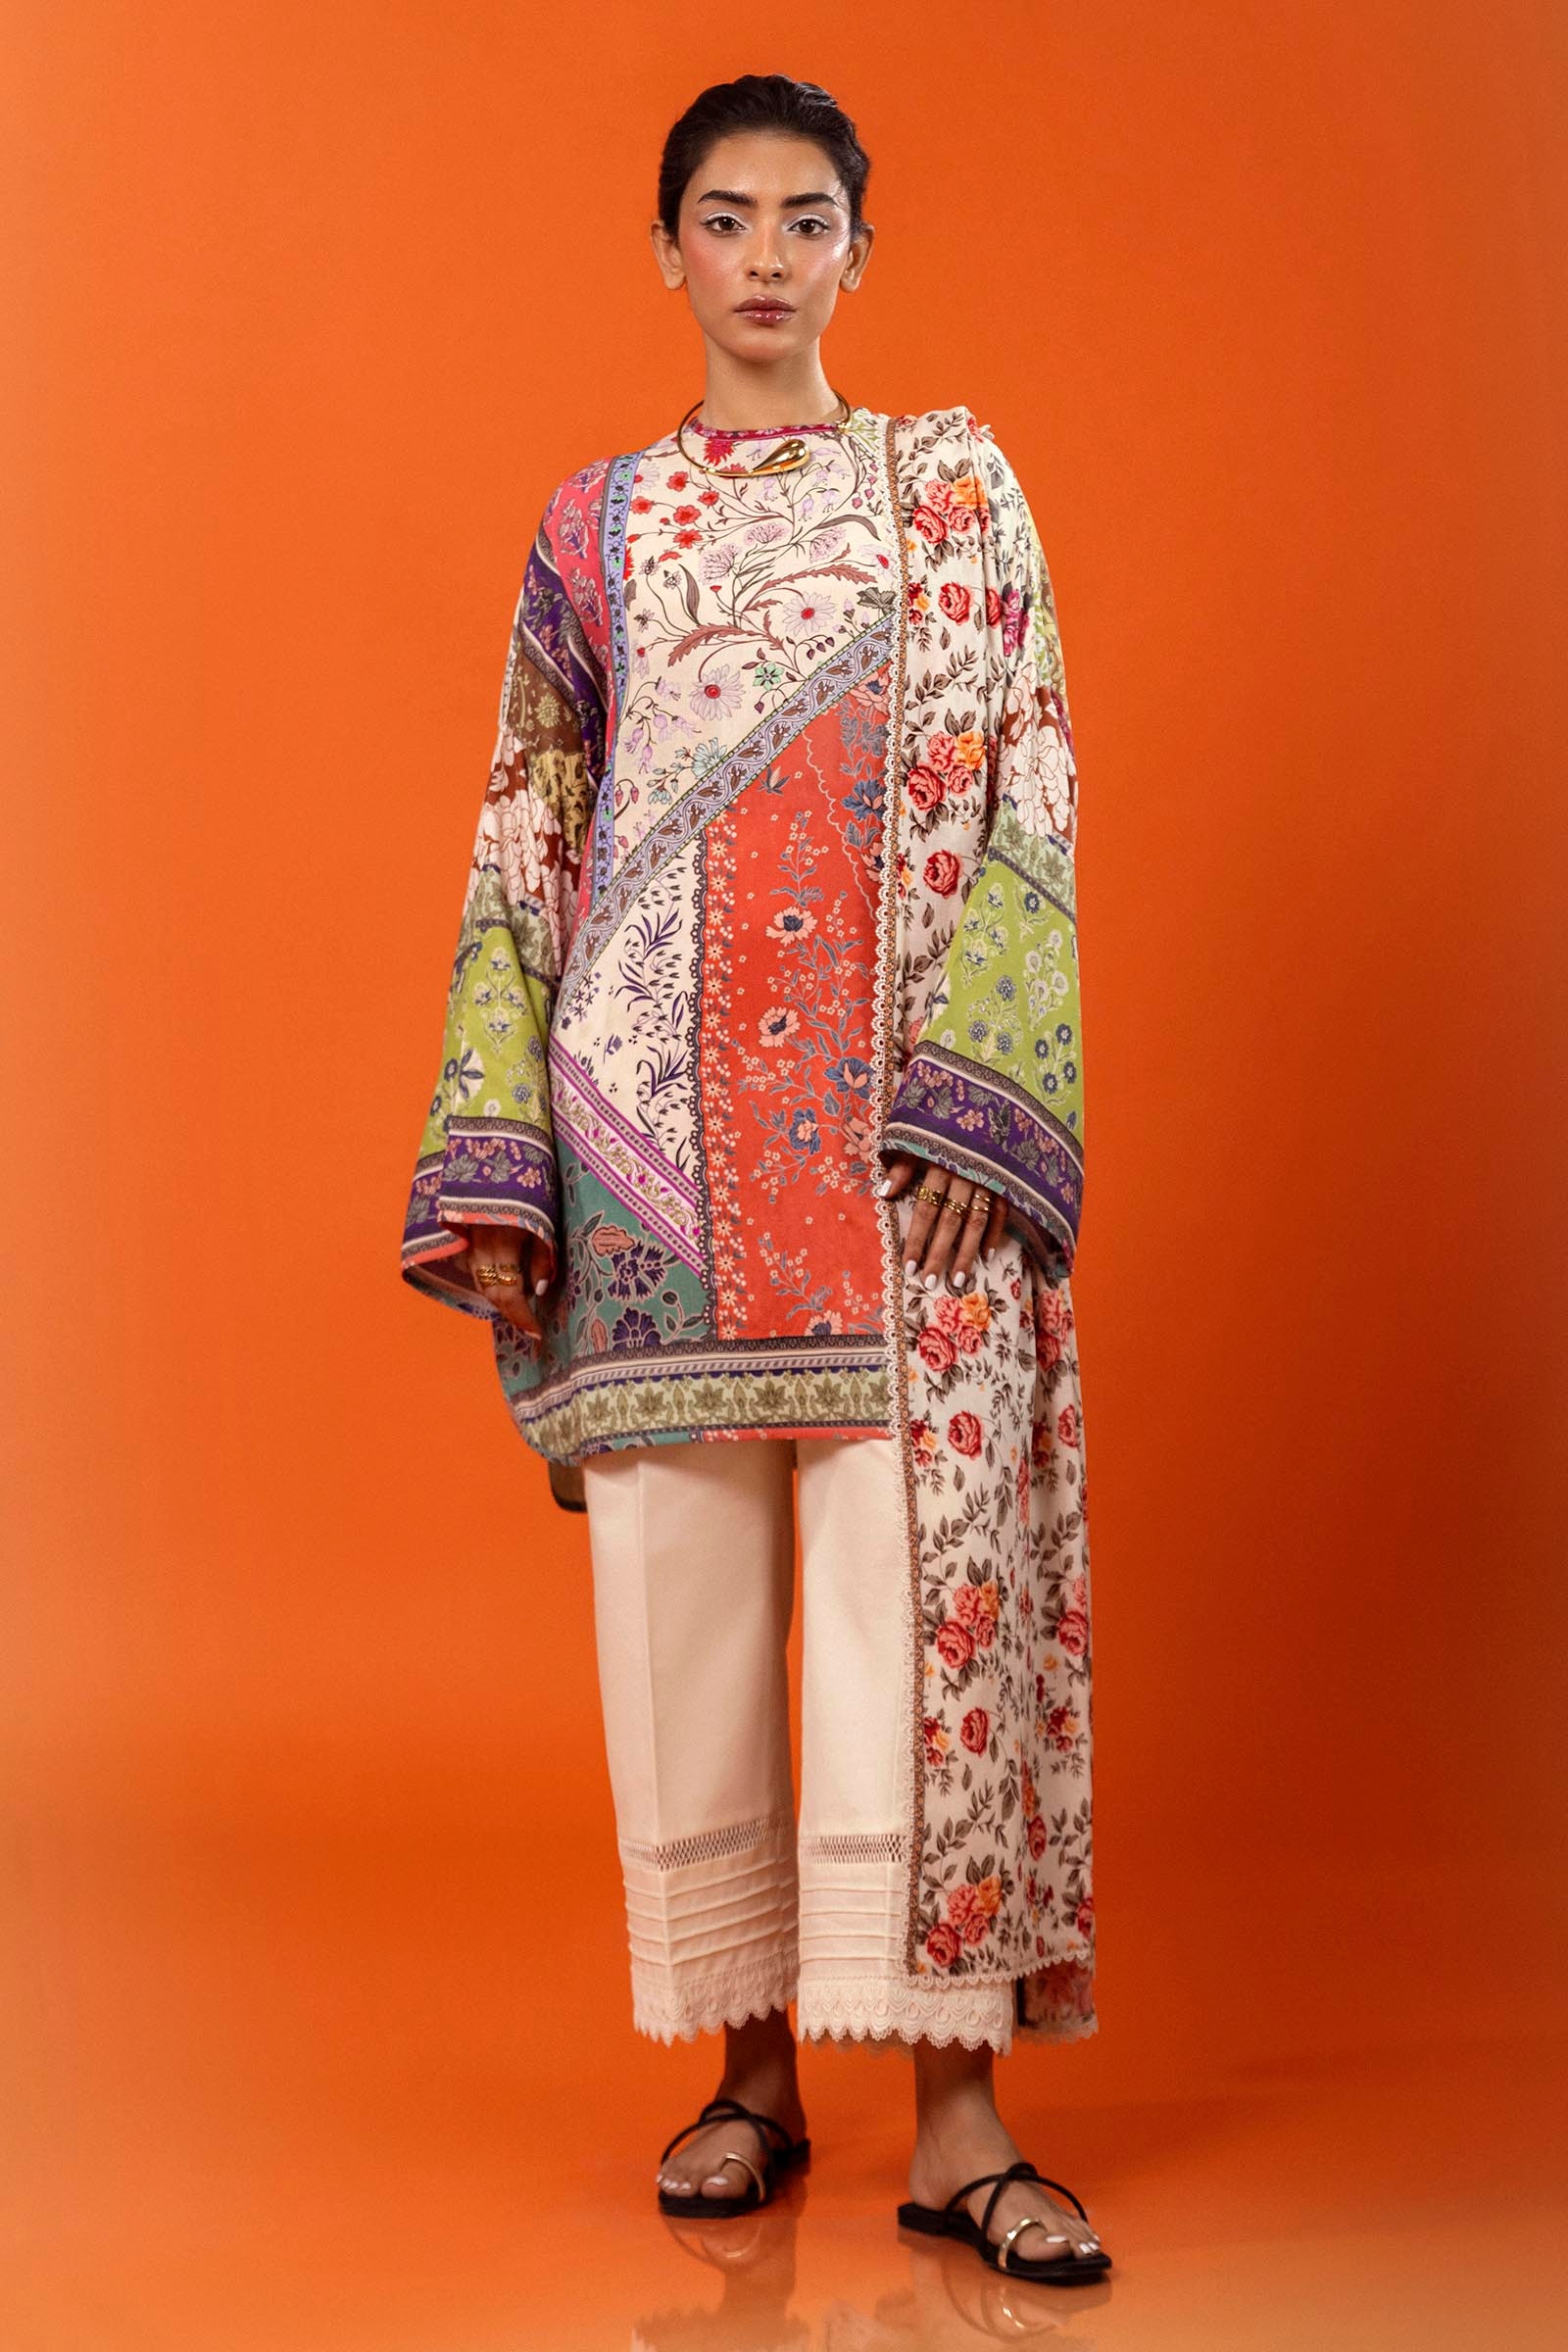
multi kashmir embroidered tunic